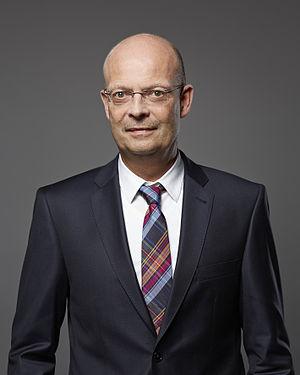
Halle-sur-Saale est une ville d'Allemagne, située dans le Land de Saxe-Anhalt sur les bords de la Saale. Elle se trouve dans l'est du pays, entre les contreforts du Harz et la plaine germano-polonaise. Sa population était de 231 874 habitants au 30 juin 2010.